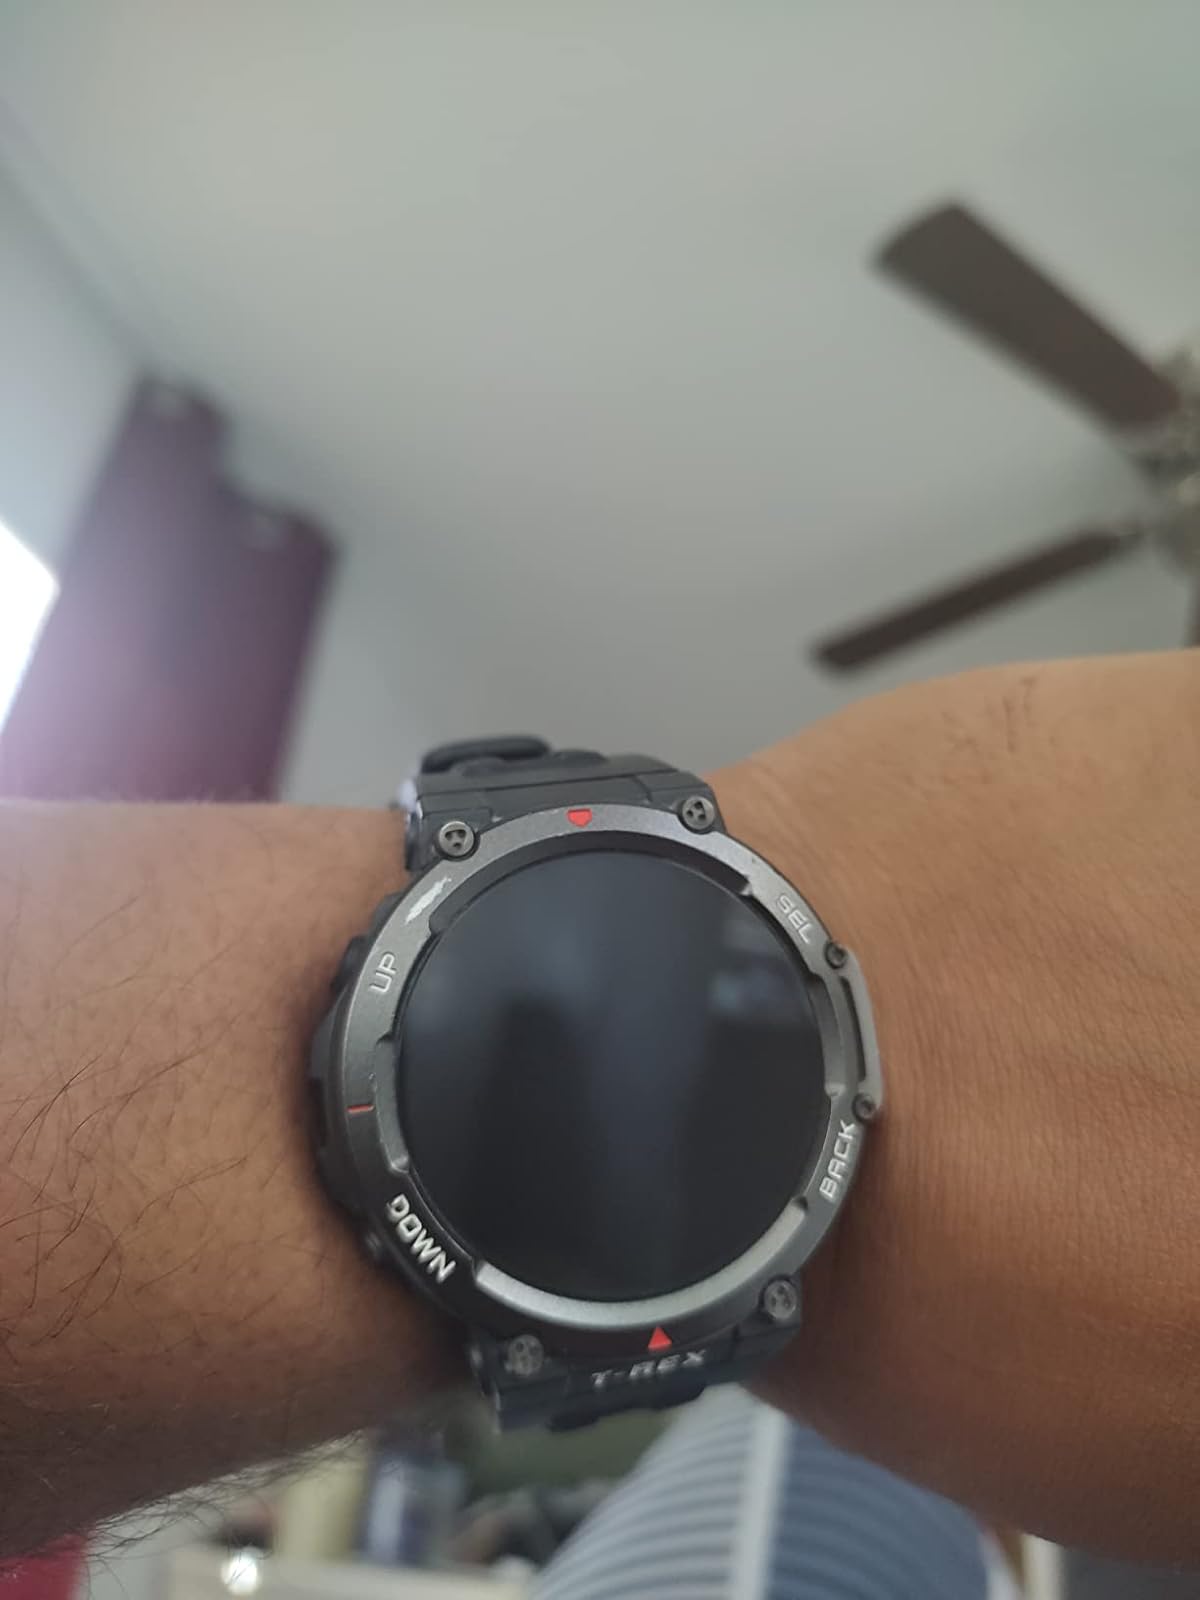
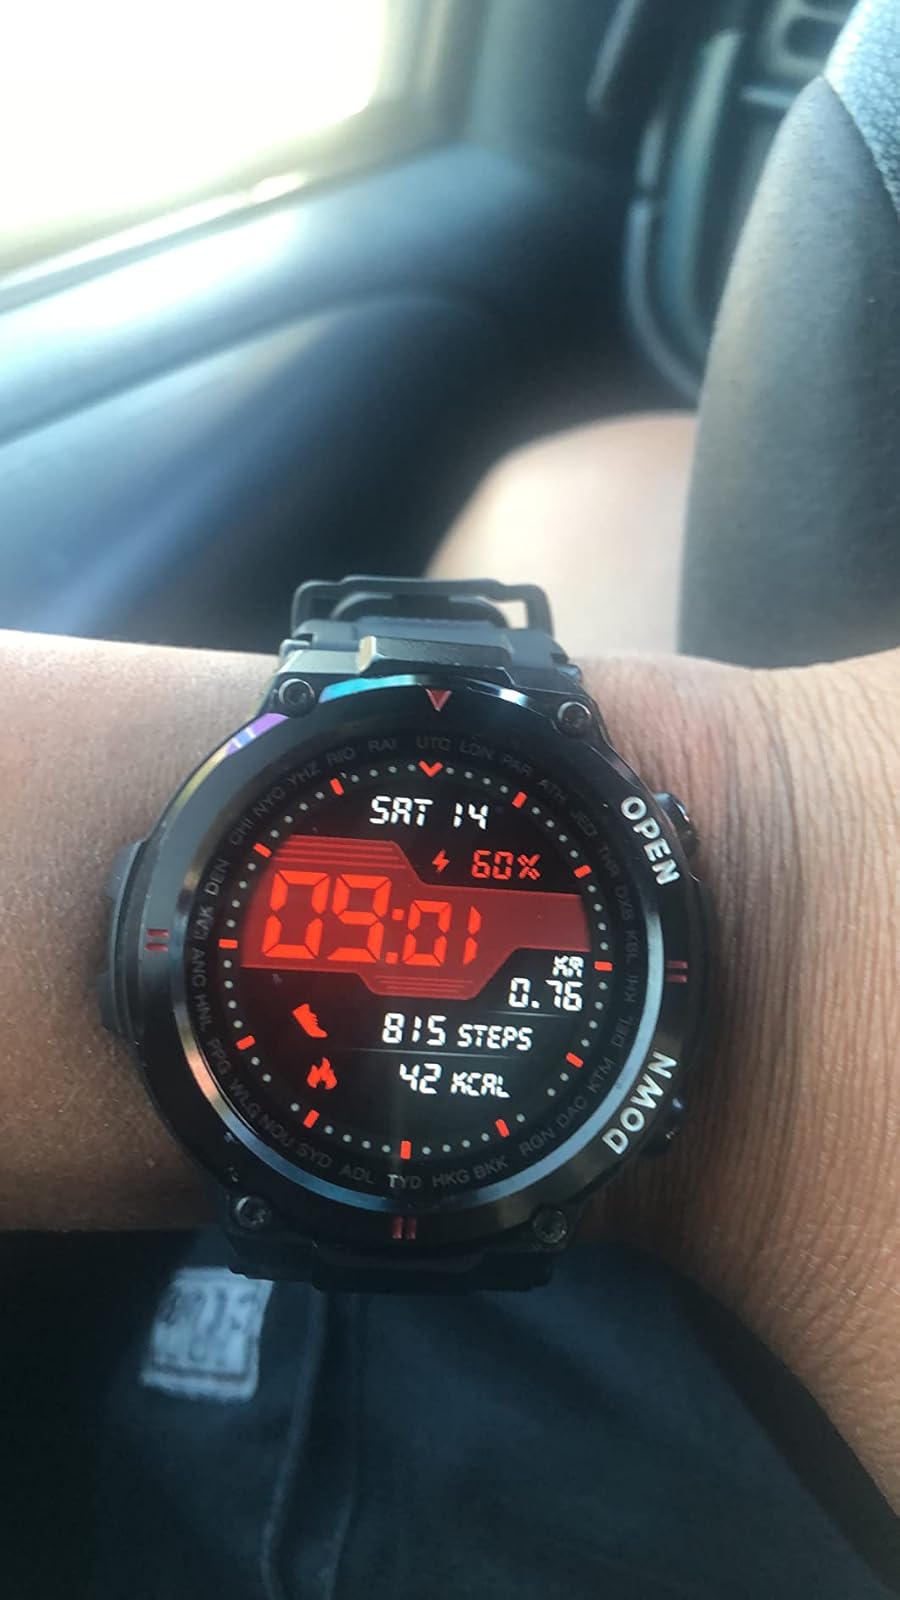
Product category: smartwatch
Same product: no